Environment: lab
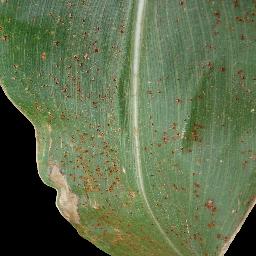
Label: common_rust